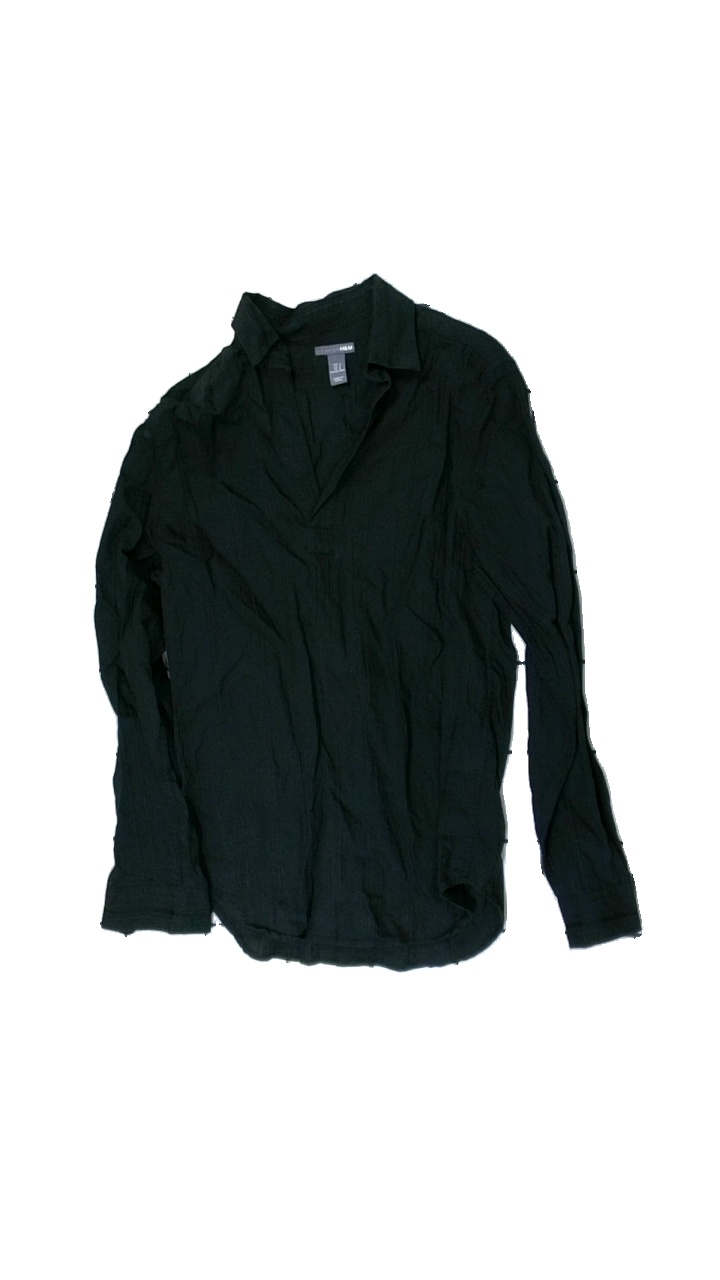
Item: Shirt (Men)
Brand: H&m
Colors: Black
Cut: Regular
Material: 100% cotton
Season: All
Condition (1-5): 4
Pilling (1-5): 4
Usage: Reuse
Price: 50-100